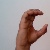
The image shows a hand gesture representing the letter 'C' in Indian Sign Language.